John A. Samford

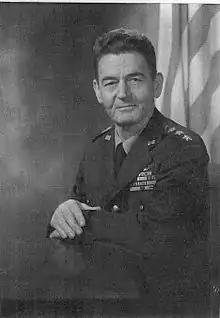
Lieutenant General Samford.

In 1943, Samford was appointed deputy chief of staff of the Eighth Air Force, and later chief of staff of the VIII Bomber Command.